Asheville station

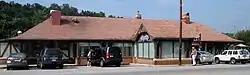
Southern Railway Passenger Depot, August 2012

Southern Railway Passenger Depot is a historic train station located at Biltmore Village, Asheville, North Carolina. It was designed by architect Richard Morris Hunt and built in 1896 for the Southern Railway. It is a one-story symmetrical structure with a low hipped roof, central porte cochere, wide overhanging eaves, half-timbering, and a pebbledash finish.